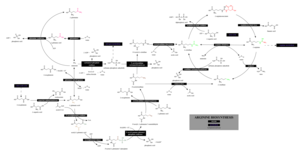
L'arginine est un acide α-aminé dont l'énantiomère L est l'un des 22 acides aminés protéinogènes, encodé sur les ARN messagers par les codons CGU, CGC, CGA, CGG, AGA et AGG. Son rayon de van der Waals est égal à 148 Å. Elle est caractérisée par la présence d'un groupe guanidine à l'extrémité de sa chaîne latérale, ce qui en fait un résidu très basique, chargé positivement dans les protéines, et dont le point isoélectrique vaut 10,76. Elle n'est pas considérée comme essentielle pour l'homme mais peut être produite en quantité insuffisante par l'organisme selon l'état de santé des individus, nécessitant alors un apport alimentaire.